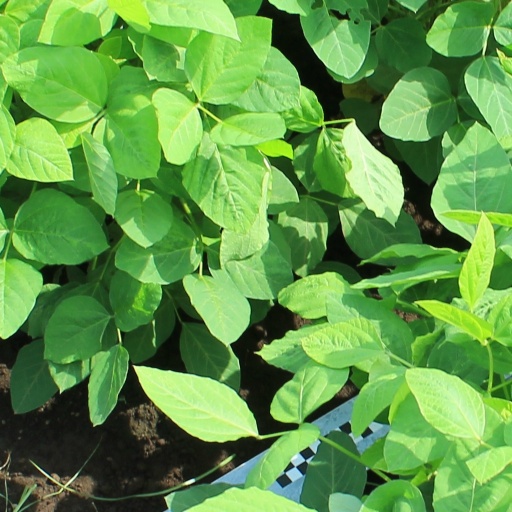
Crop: soybean